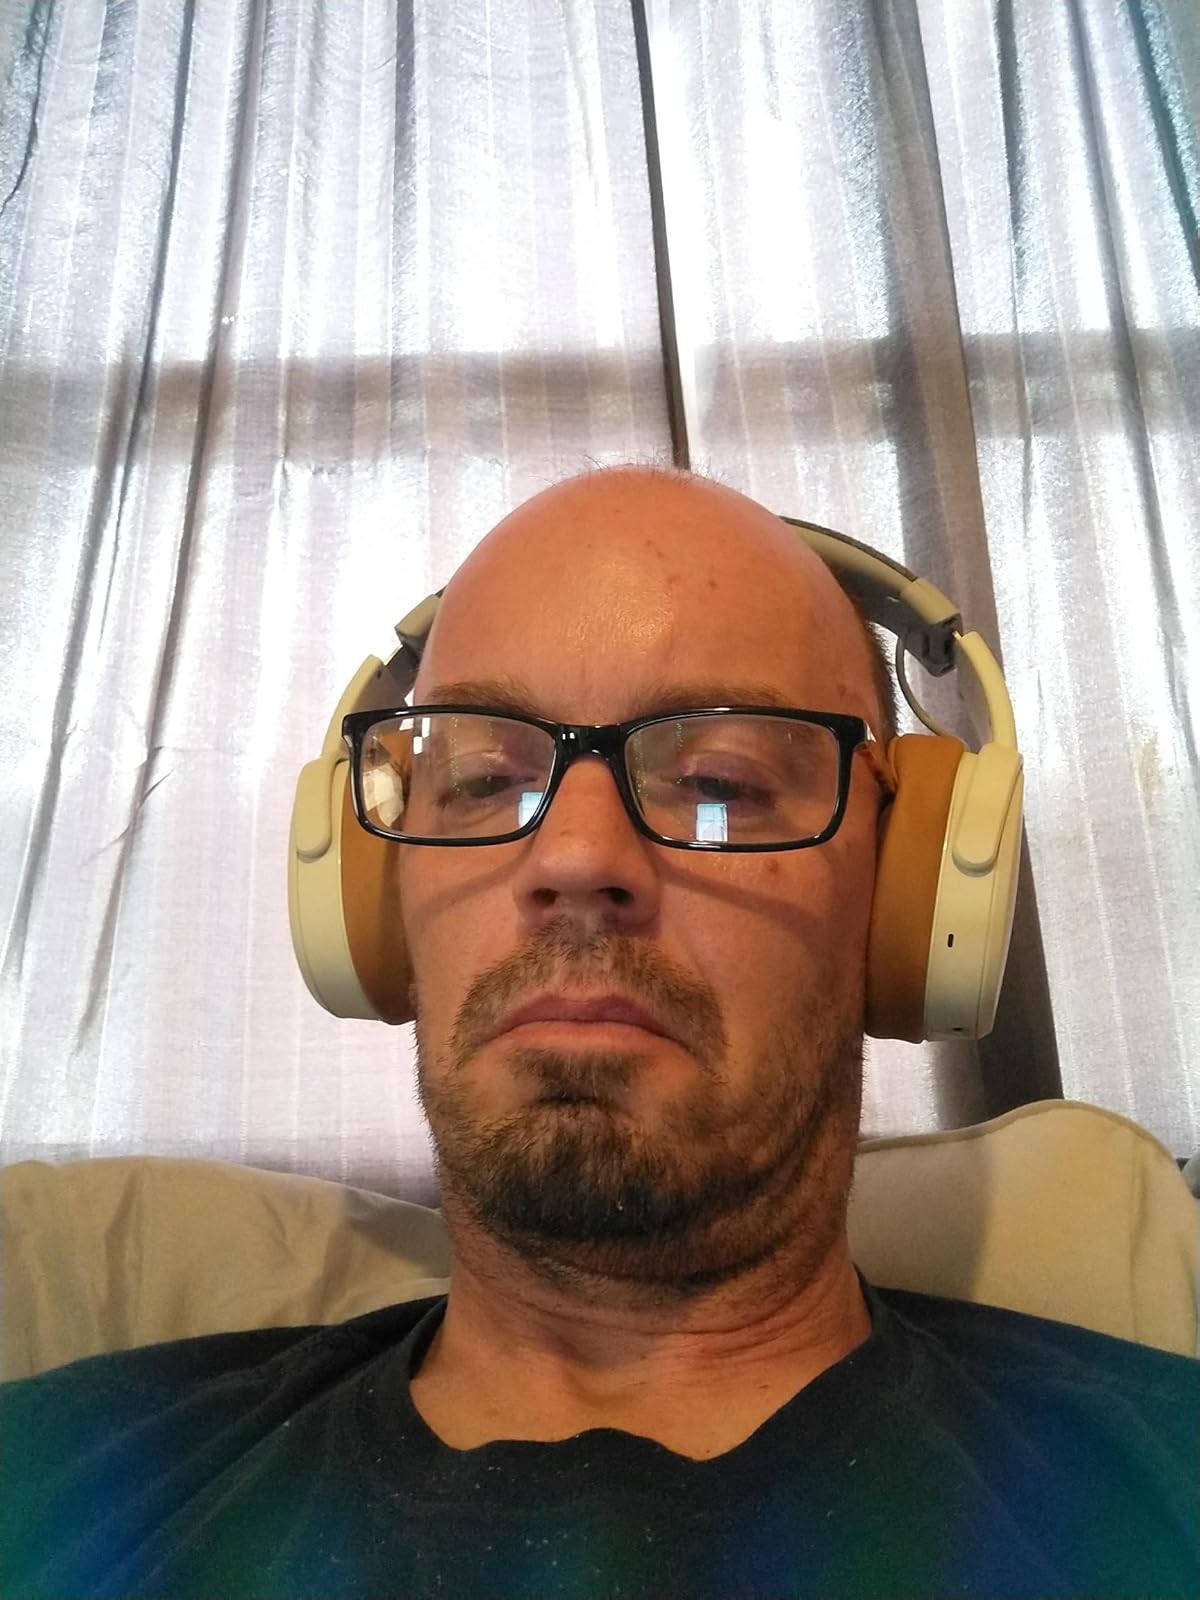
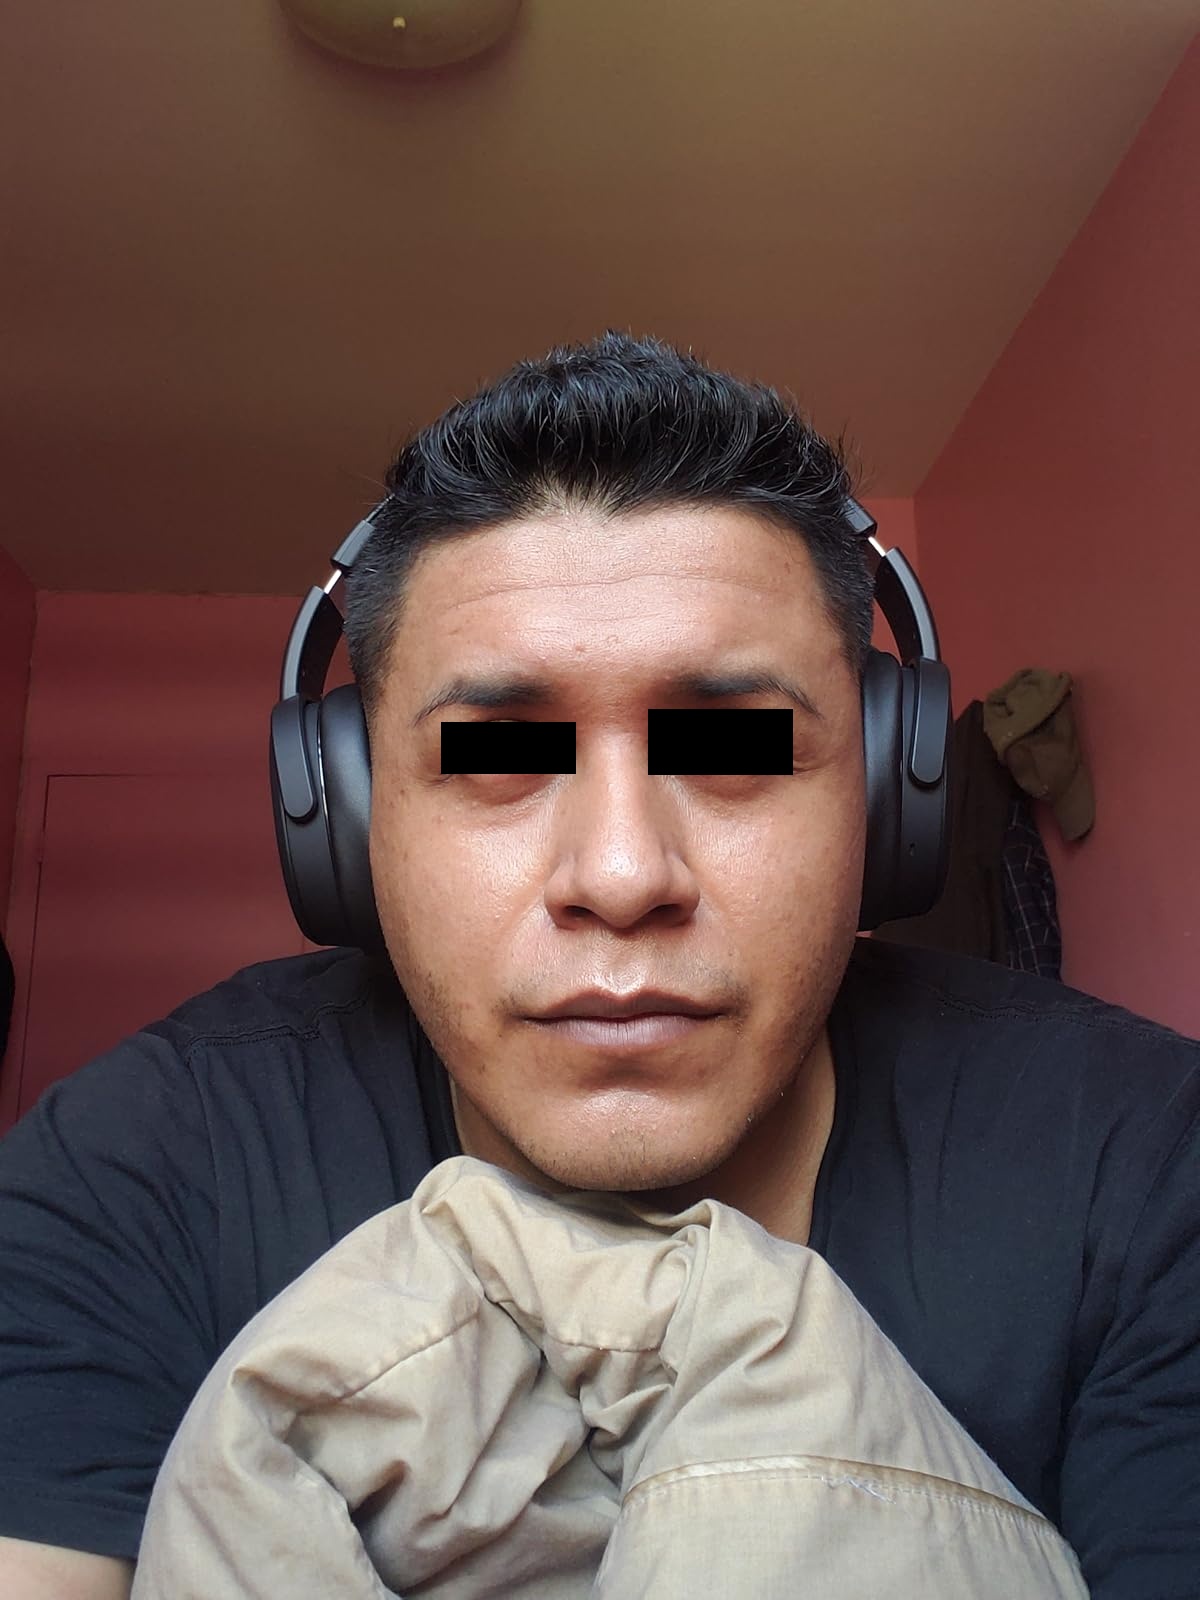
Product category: headphones
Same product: no